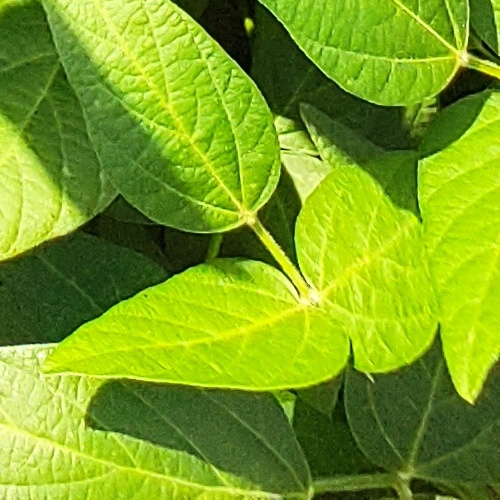
Label: Healthy